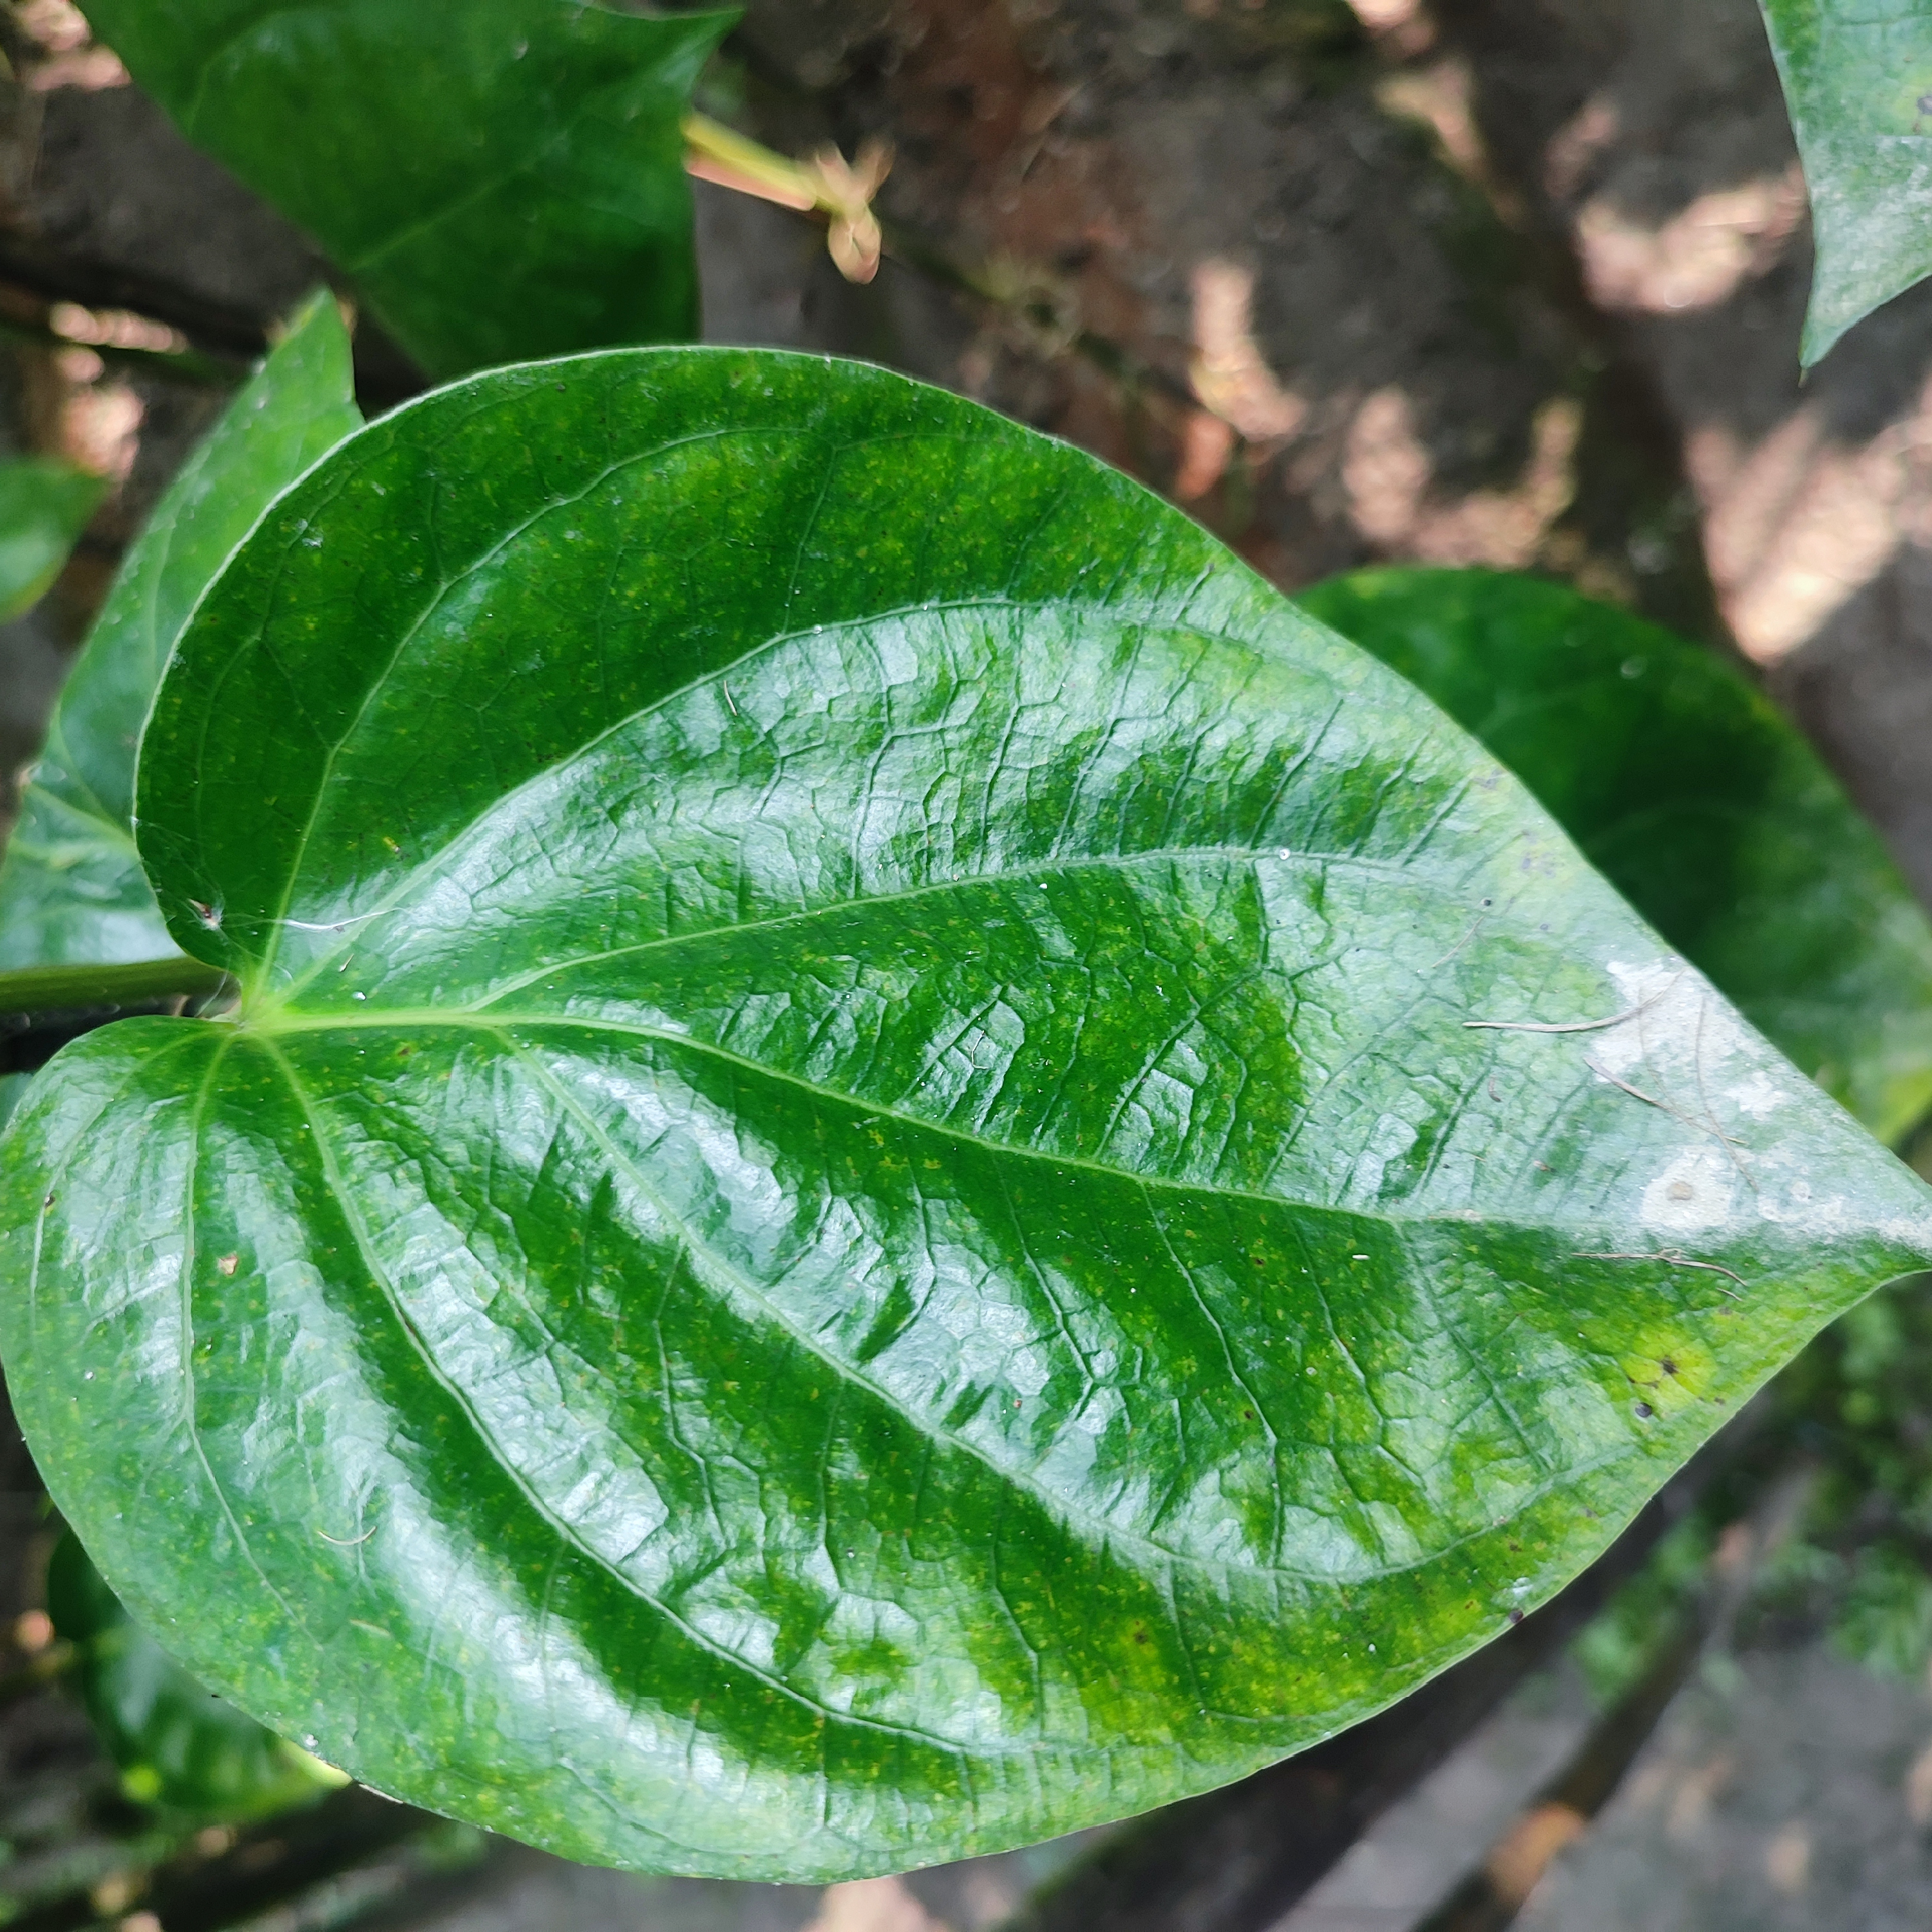
Label: Healthy_Leaf